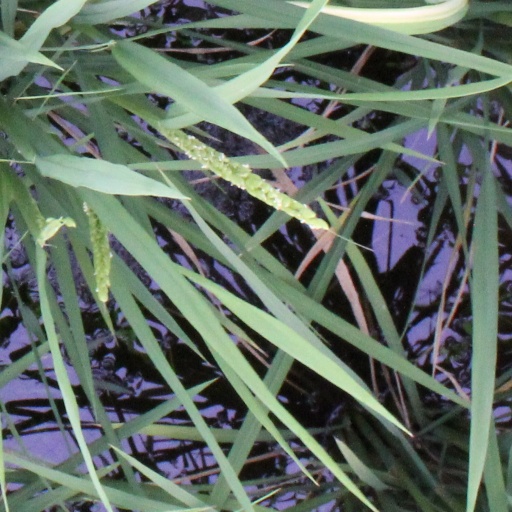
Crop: rice